Quantum turbulence

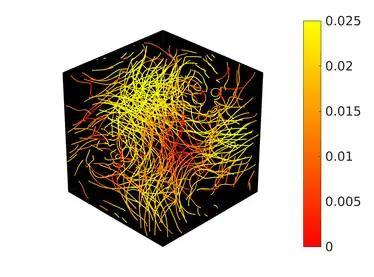
Fig 9a. Numerically simulated vortex tangle representing Kolmogorov quantum turbulence. The thin lines represent vortex lines inside of a cubic container. The colorbar represents the amount of non-local interaction, i.e. the amount by how much a section of the vortex line is affected by the other vortex lines surrounding it. (Credit AW Baggaley)

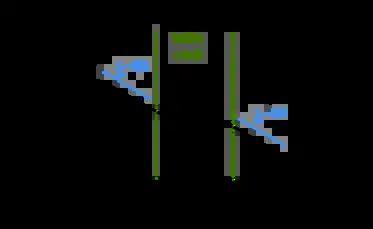
Fig 9. Schematic diagram of the energy spectrum for Kolmogorov turbulence at very small temperatures. The formula_83 energy cascade is present for large length scales, and a Kelvin wave cascade can be observed for very small length scales which undergoes sound emission. A bottleneck pile up occurs around the quantum length scale .

For temperatures low enough for quantum mechanical effects to govern the fluid, quantum turbulence is a seemingly chaotic tangle of vortex lines with a highly knotted topology, which move each other and reconnect when they collide. In a pure superfluid, there is no normal component to carry the entropy of the system and therefore the fluid flows without viscosity, resulting in the lack of a dissipation scale . Analogously to classical fluids, a quantum length scale formula_84 (and the corresponding value in k-space ) can be introduced by replacing the kinematic viscosity in the Kolmogorov length scale with the quantum of circulation formula_85. For scales larger than , a small polarisation of the vortex lines allows the stretching required to sustain a Kolmogorov energy cascade.